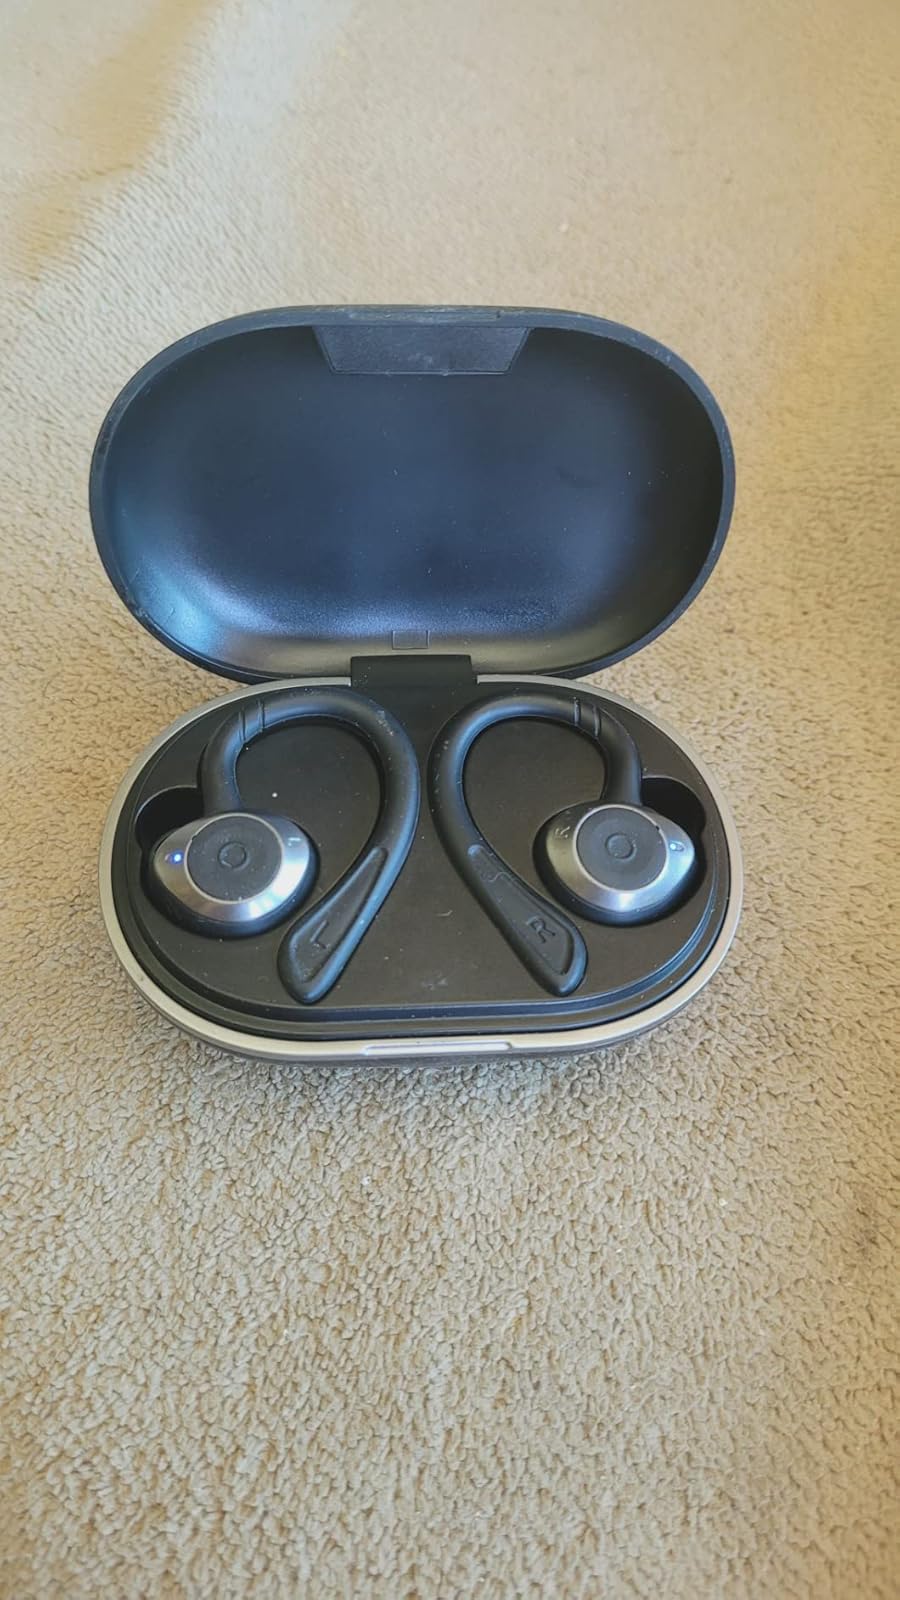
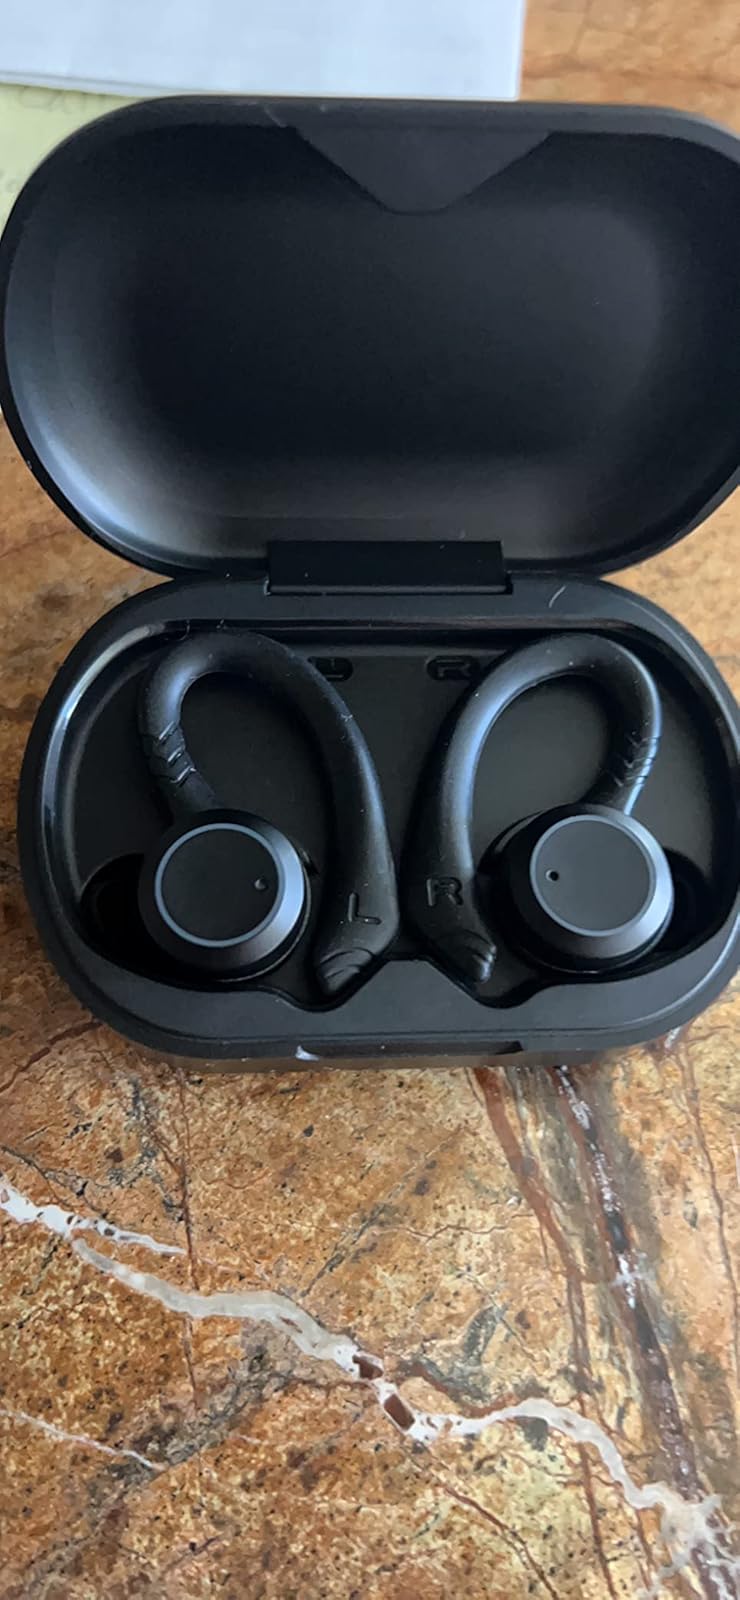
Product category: earbuds
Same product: no